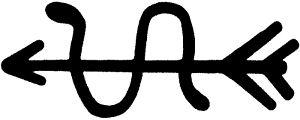
Le Brandebourgeois est un stud-book de chevaux de sport originaire de la région de Brandebourg, dans l'est de l'Allemagne. Comme de nombreuses autres races de chevaux allemands, son élevage est orienté vers la production d'un cheval apte à concourir dans les trois disciplines des sports équestres olympiques. Il est généralement de robe alezane. Depuis 2003, cette race n'existe officiellement plus, ayant été fusionnée pour former le cheval de sport allemand.